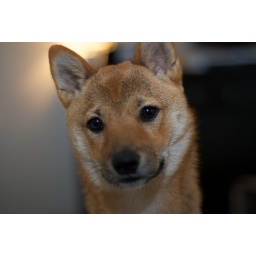
The look of jealousy and contempt is apparent as the puppy celebrates his first birthday by smelling dirty diapers